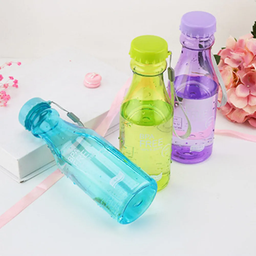
Label: bottles